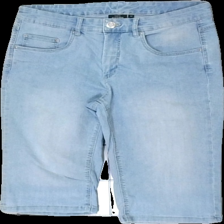
View: front
Type: Shorts
Category: Ladies
Brand: Kappahl
Colors: Blue
Material: 100% cotton
Cut: Regular
Size: 42
Season: Summer
Trend: Denim
Price range: 50-100
Recommended usage: Reuse